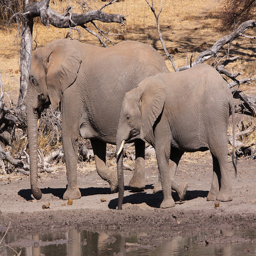
A group of elephants standing next to each other.
Two elephants walking near water and a wooded area.
A pair of elephants walk past a watering hole.
Two elephants standing beside one another with a watering hole in front of them.
Two elephants walk along a path next to water.